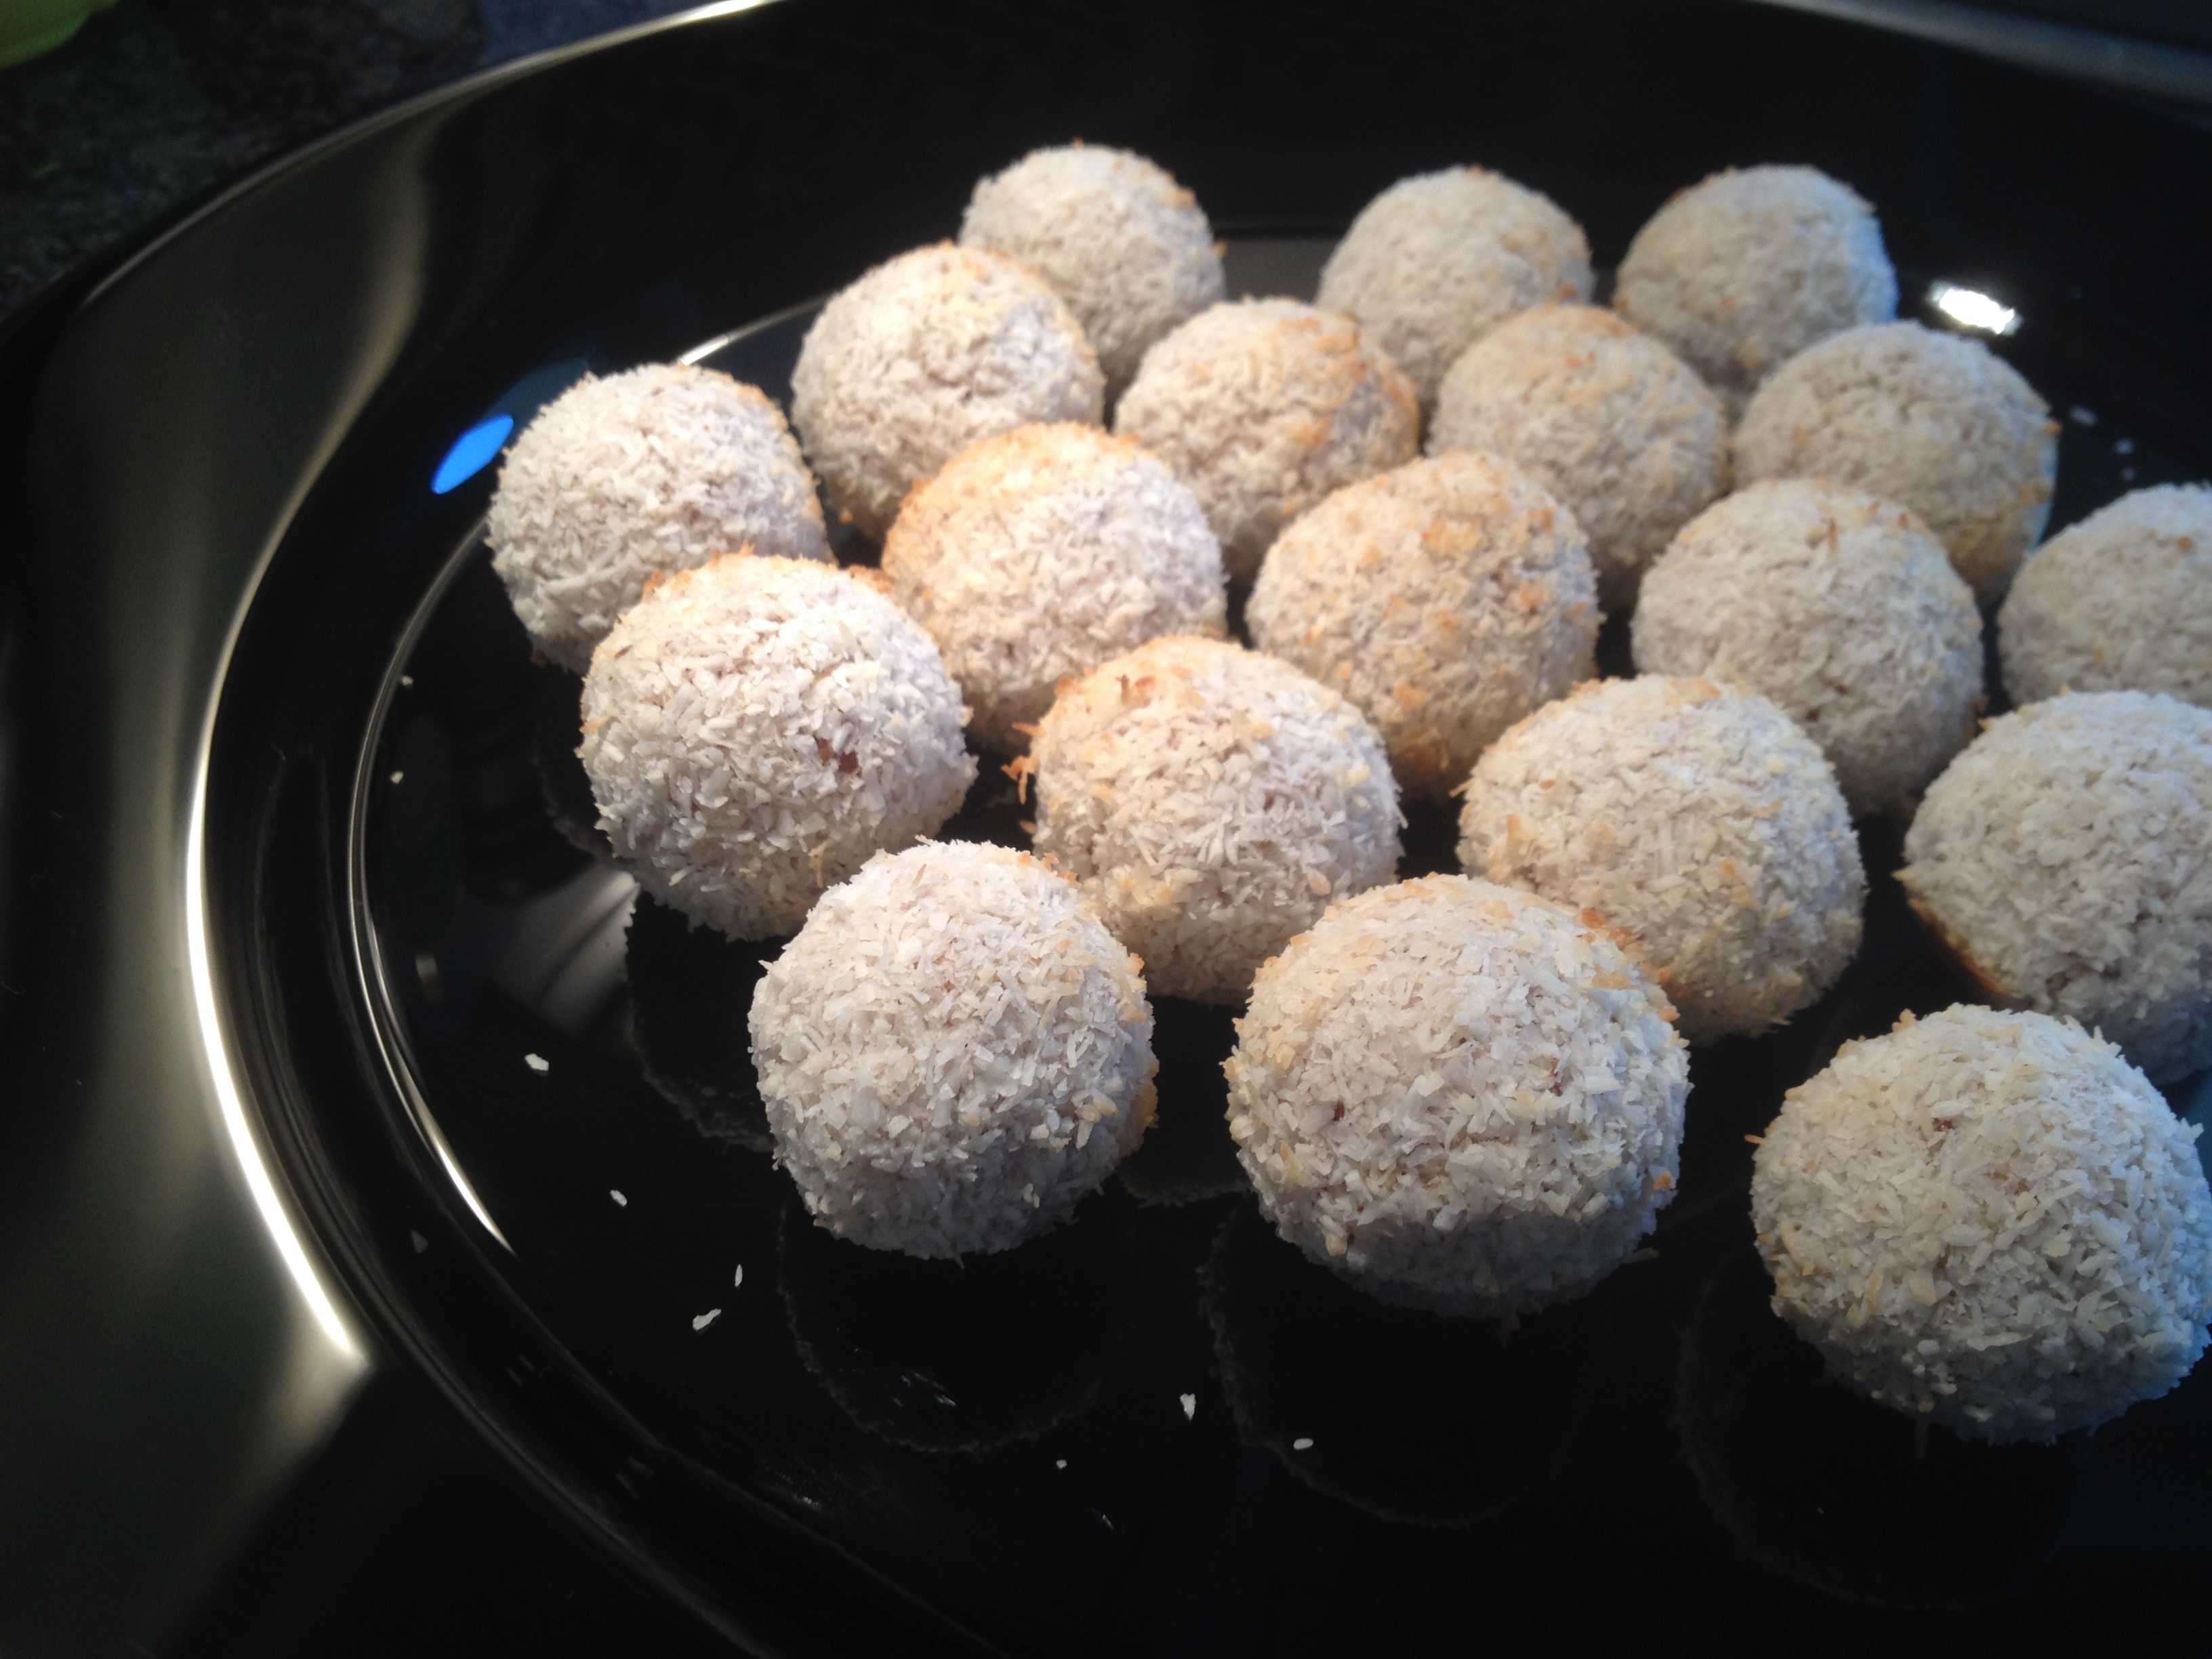
sweet, dish, food, produce, gourmet, dessert, eat, cuisine, delicious, health, asian food, coconut, nutrition, party, tasty, vegan, diet, organic, edible mushroom, laddu, chocolate truffle, chokladboll, rum ball